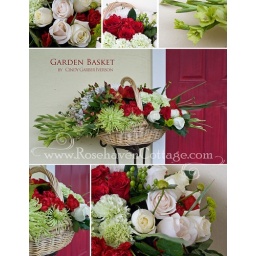
This arrangement is meant to look like I just gathered flowers in a basket while cutting them in the garden.